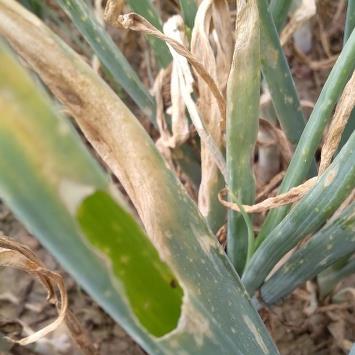
Crop: Onion
Condition: alternaria-d